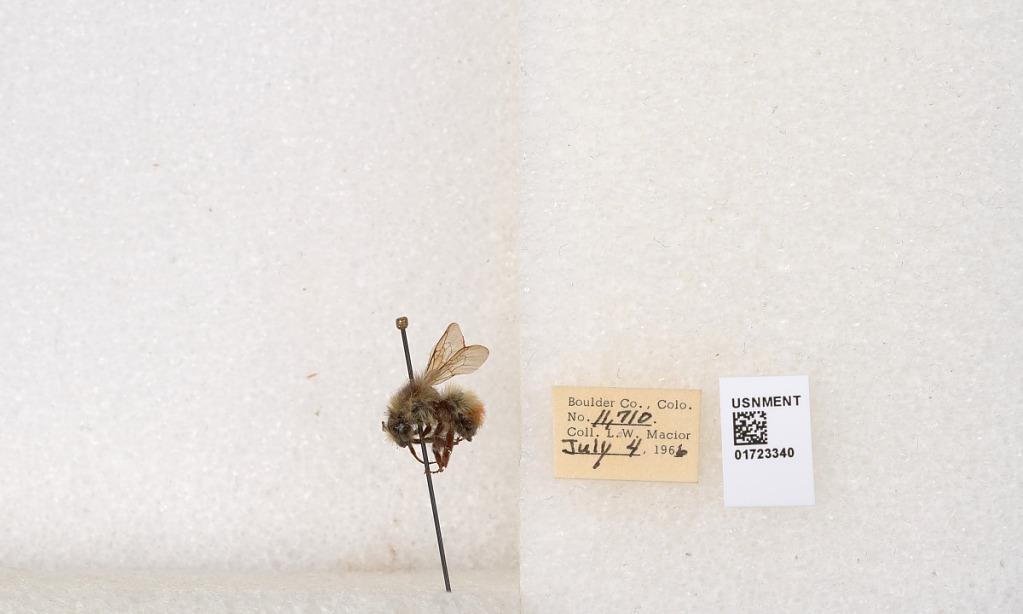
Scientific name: Bombus flavifrons Cresson
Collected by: L. Macior
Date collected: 1966-7-4
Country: United States
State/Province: Colorado
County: Boulder
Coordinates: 40.0925, -105.358